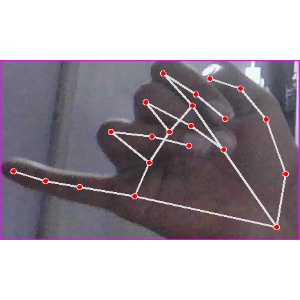
अक्षर: च